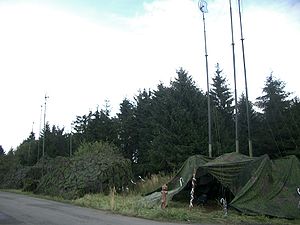
Camouflage
Eksempel på brugen af sløringsnet til at camouflere militært kommunikationsudstyr
Dansk radiokædecentral (RKÆCT) ved siden af engelsk. Eksempel på brugen af sløringsnet til at camouflere militært kommunikationsudstyr
Camouflage, eller sløring i militær terminologi, er tiltag der skjuler nogen eller noget i omgivelserne.